The Days of Diamond

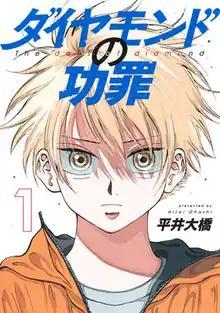
First volume cover

is a Japanese manga series written and illustrated by Ōhashi Hirai. It has been serialized in Shueisha's manga magazine "Weekly Young Jump" since February 2023. The story follows Jiro Ayasegawa, a gifted fifth-grader who joins a little league baseball team to make friends, only to be pushed toward a competitive path.